My Year of Flops

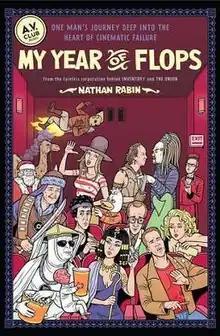
First edition (publ. Scribner's)

My Year of Flops (subtitled "The A.V. Club Presents One Man's Journey Deep Into the Heart of Cinematic Failure") is a 2010 book by film critic Nathan Rabin based on his columns on the website "The A.V. Club".